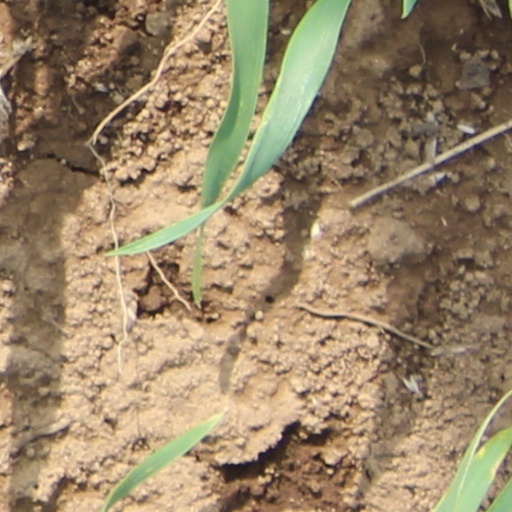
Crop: wheat